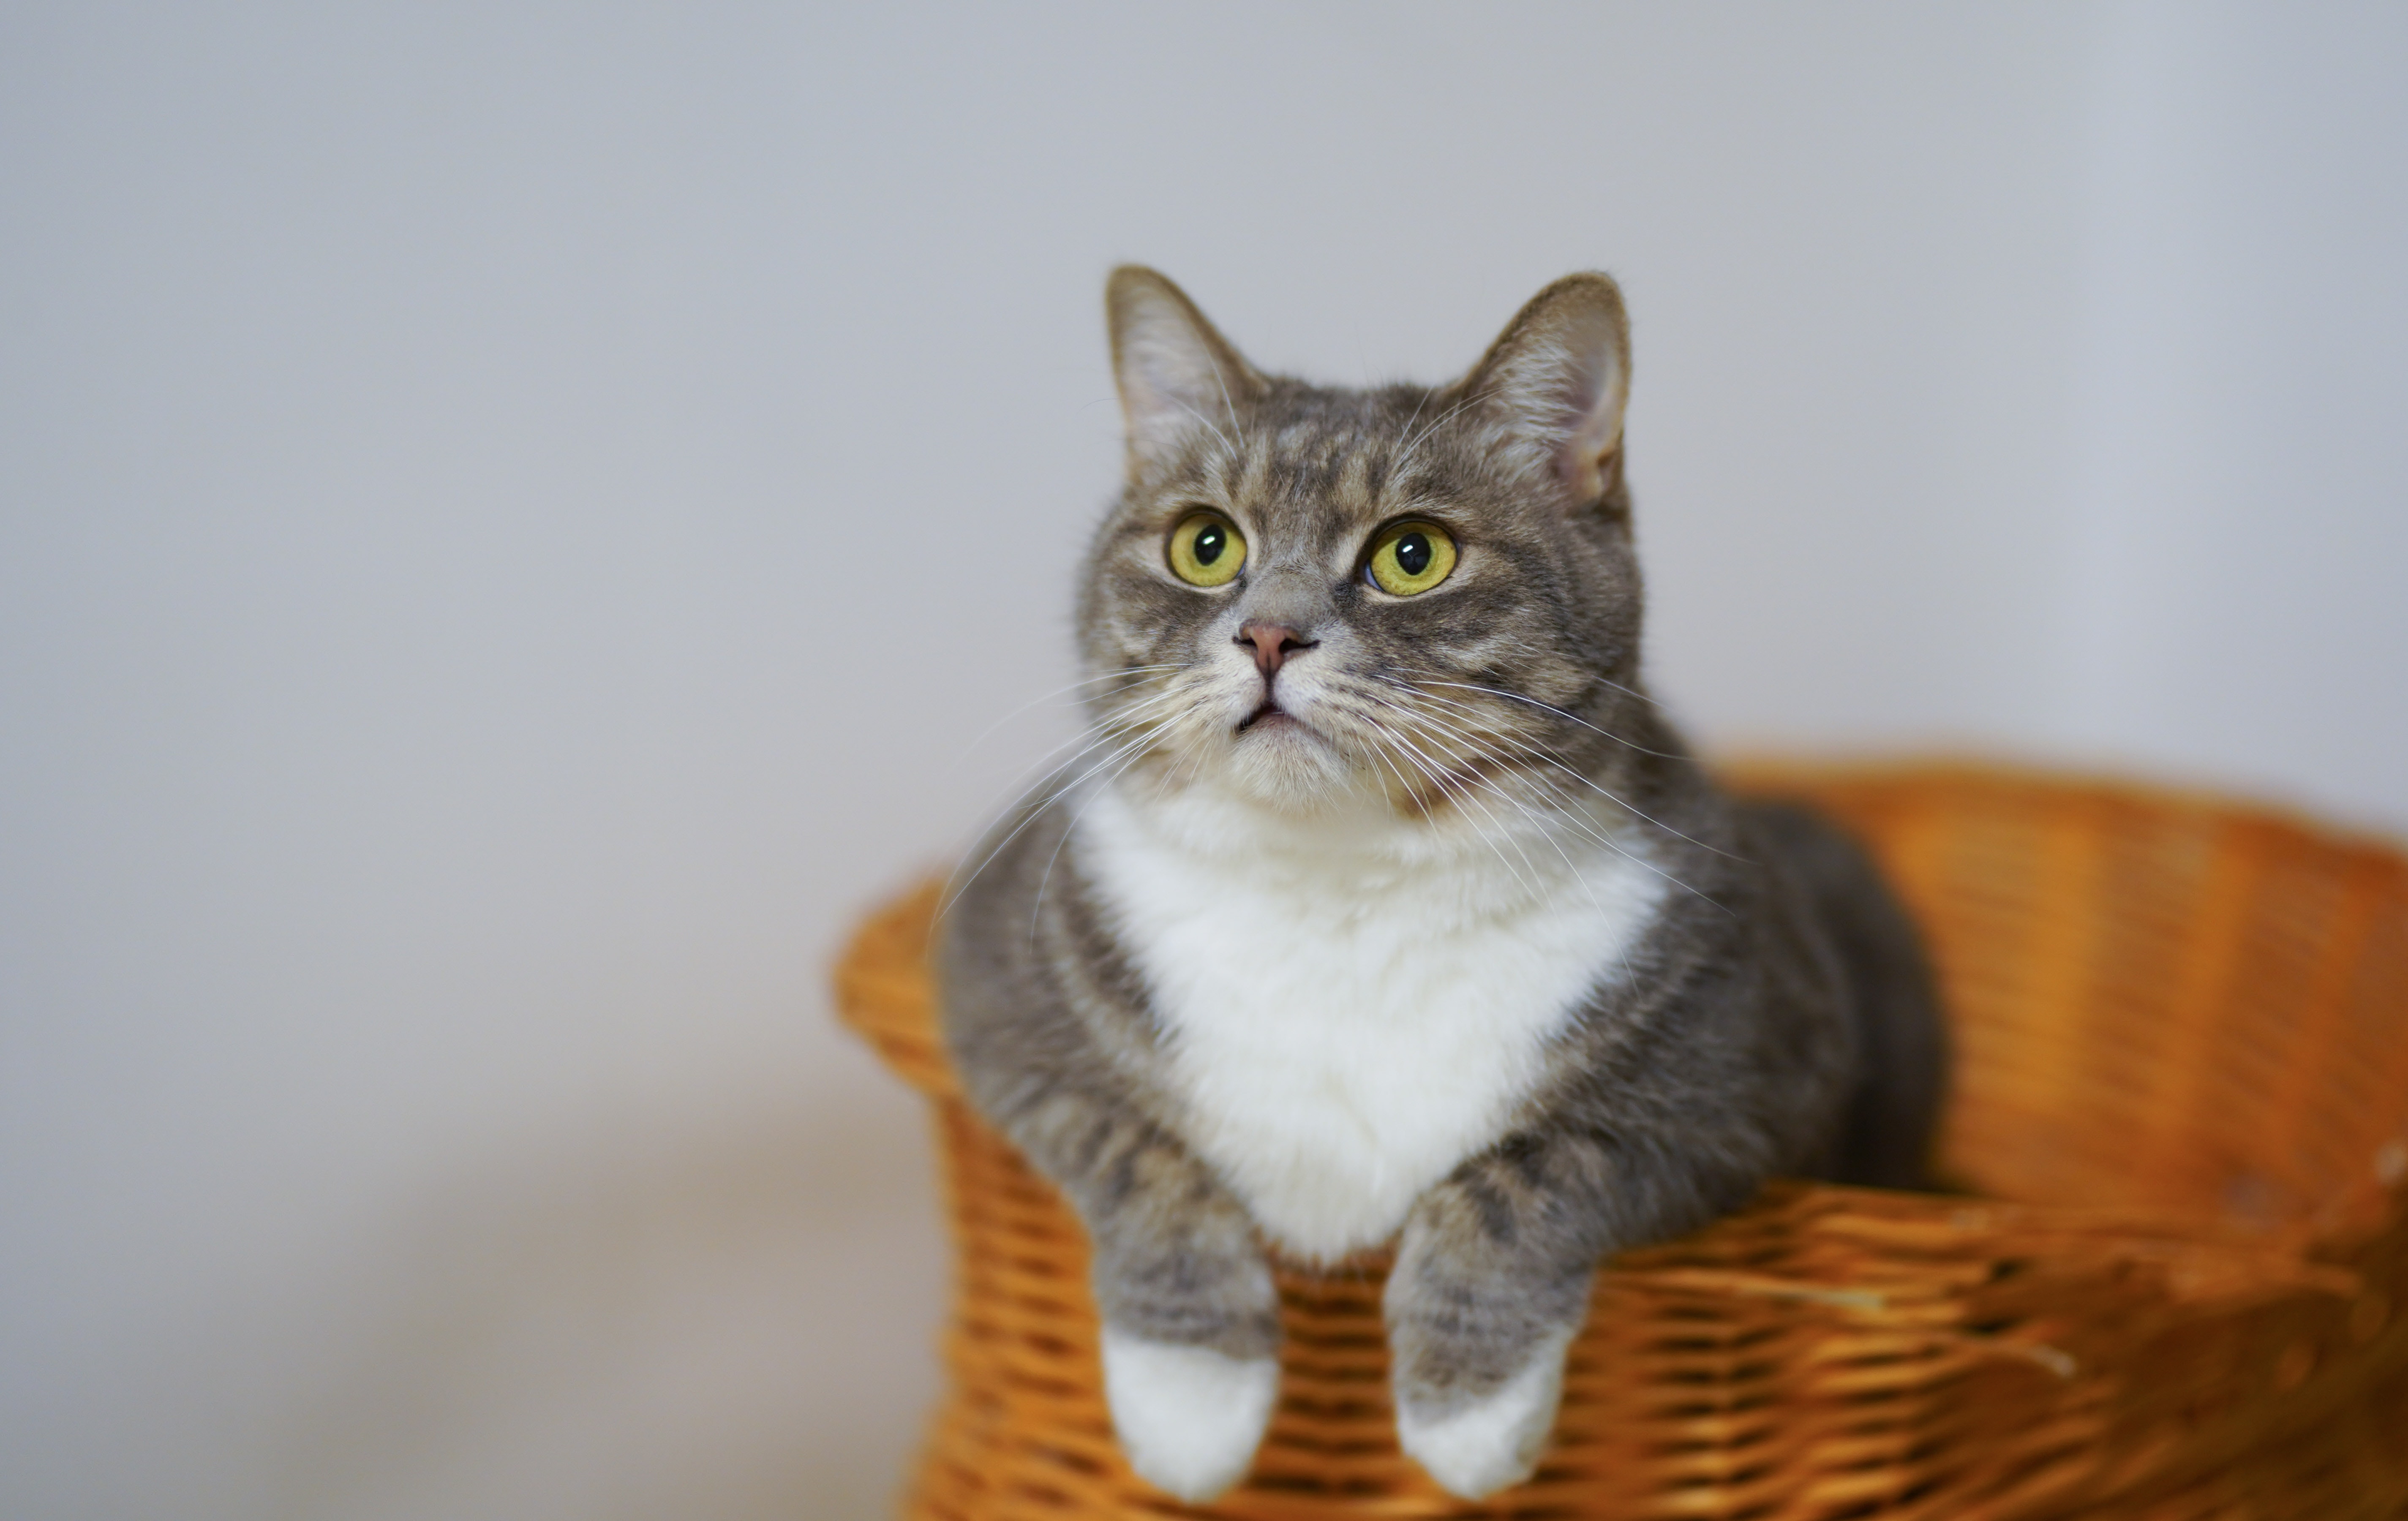
cat, whiskers, small to medium sized cats, fauna, cat like mammal, domestic short haired cat, dragon li, european shorthair, tabby cat, american wirehair, snout, asian, aegean cat, munchkin, american shorthair, australian mist